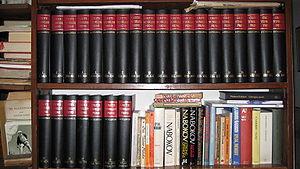
Winkler Prins est une encyclopédie en néerlandais, fondée par le poète et ecclésiastique hollandais Anthony Winkler Prins et publiée par Elsevier, en 9 éditions ; la première, publiée en 16 volumes de 1870 à 1882, et la dernière, numérotée de 26 volumes, de 1990 à 1993. En ce qui concerne le contenu, cette édition finale, intitulée De Grote Winkler Prins est l'un des ouvrages les plus complets de son genre publiés jusqu'à présent dans tout pays, contenant plus de 200 000 articles et références ; des universitaires et journalistes de renom tels que Frits Staal et G. B. J. Hiltermann figurent parmi les éditeurs. Aujourd'hui, une version en ligne par abonnement est disponible.